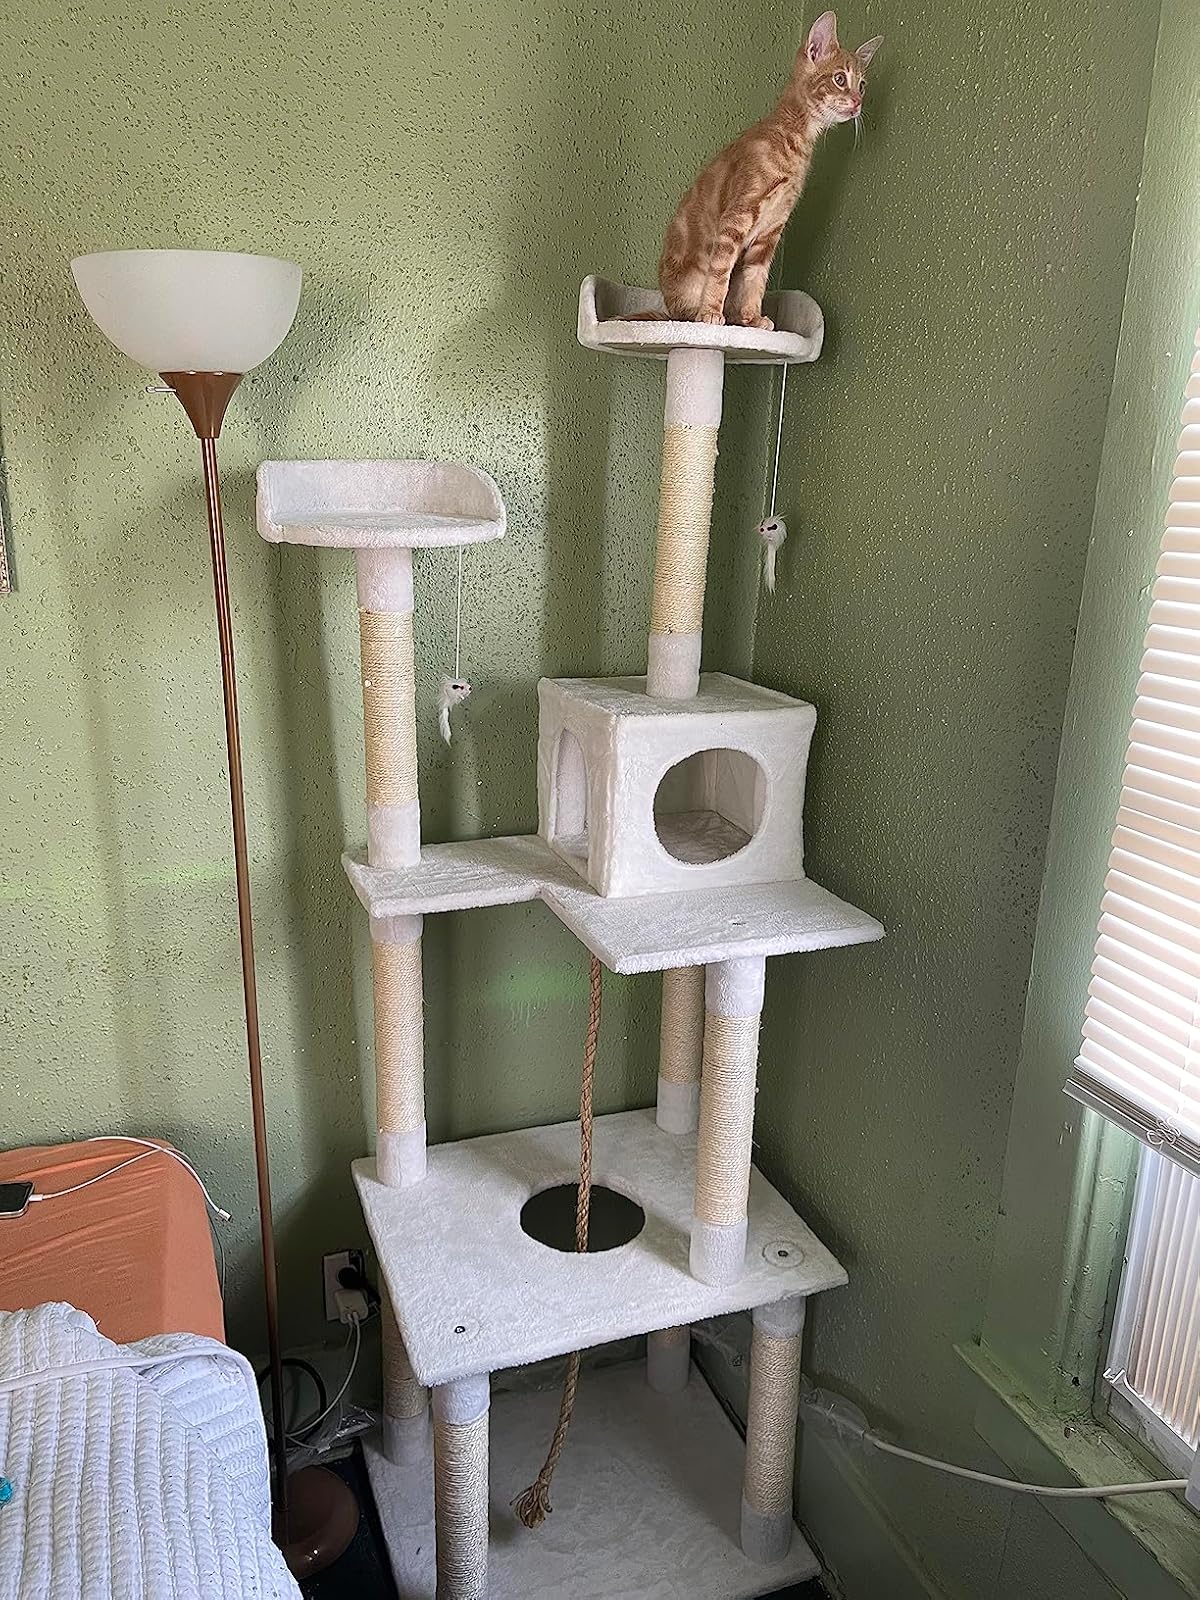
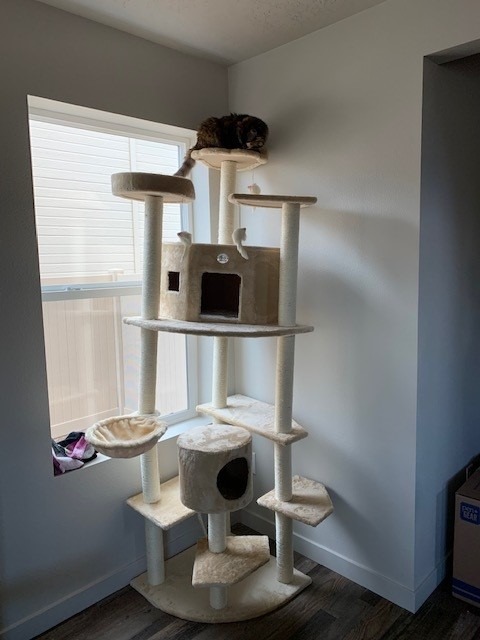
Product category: items_cat tree
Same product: no